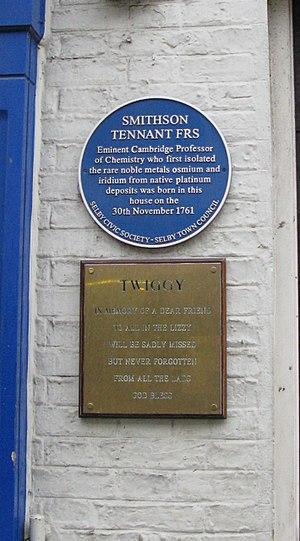
Smithson Tennant est un chimiste britannique. Ce chimiste distingué et francophile était chevalier membre de la société Royale des Sciences d'où les initiales majuscules FRS pour Fellow of Royal Society qui affublent son nom.